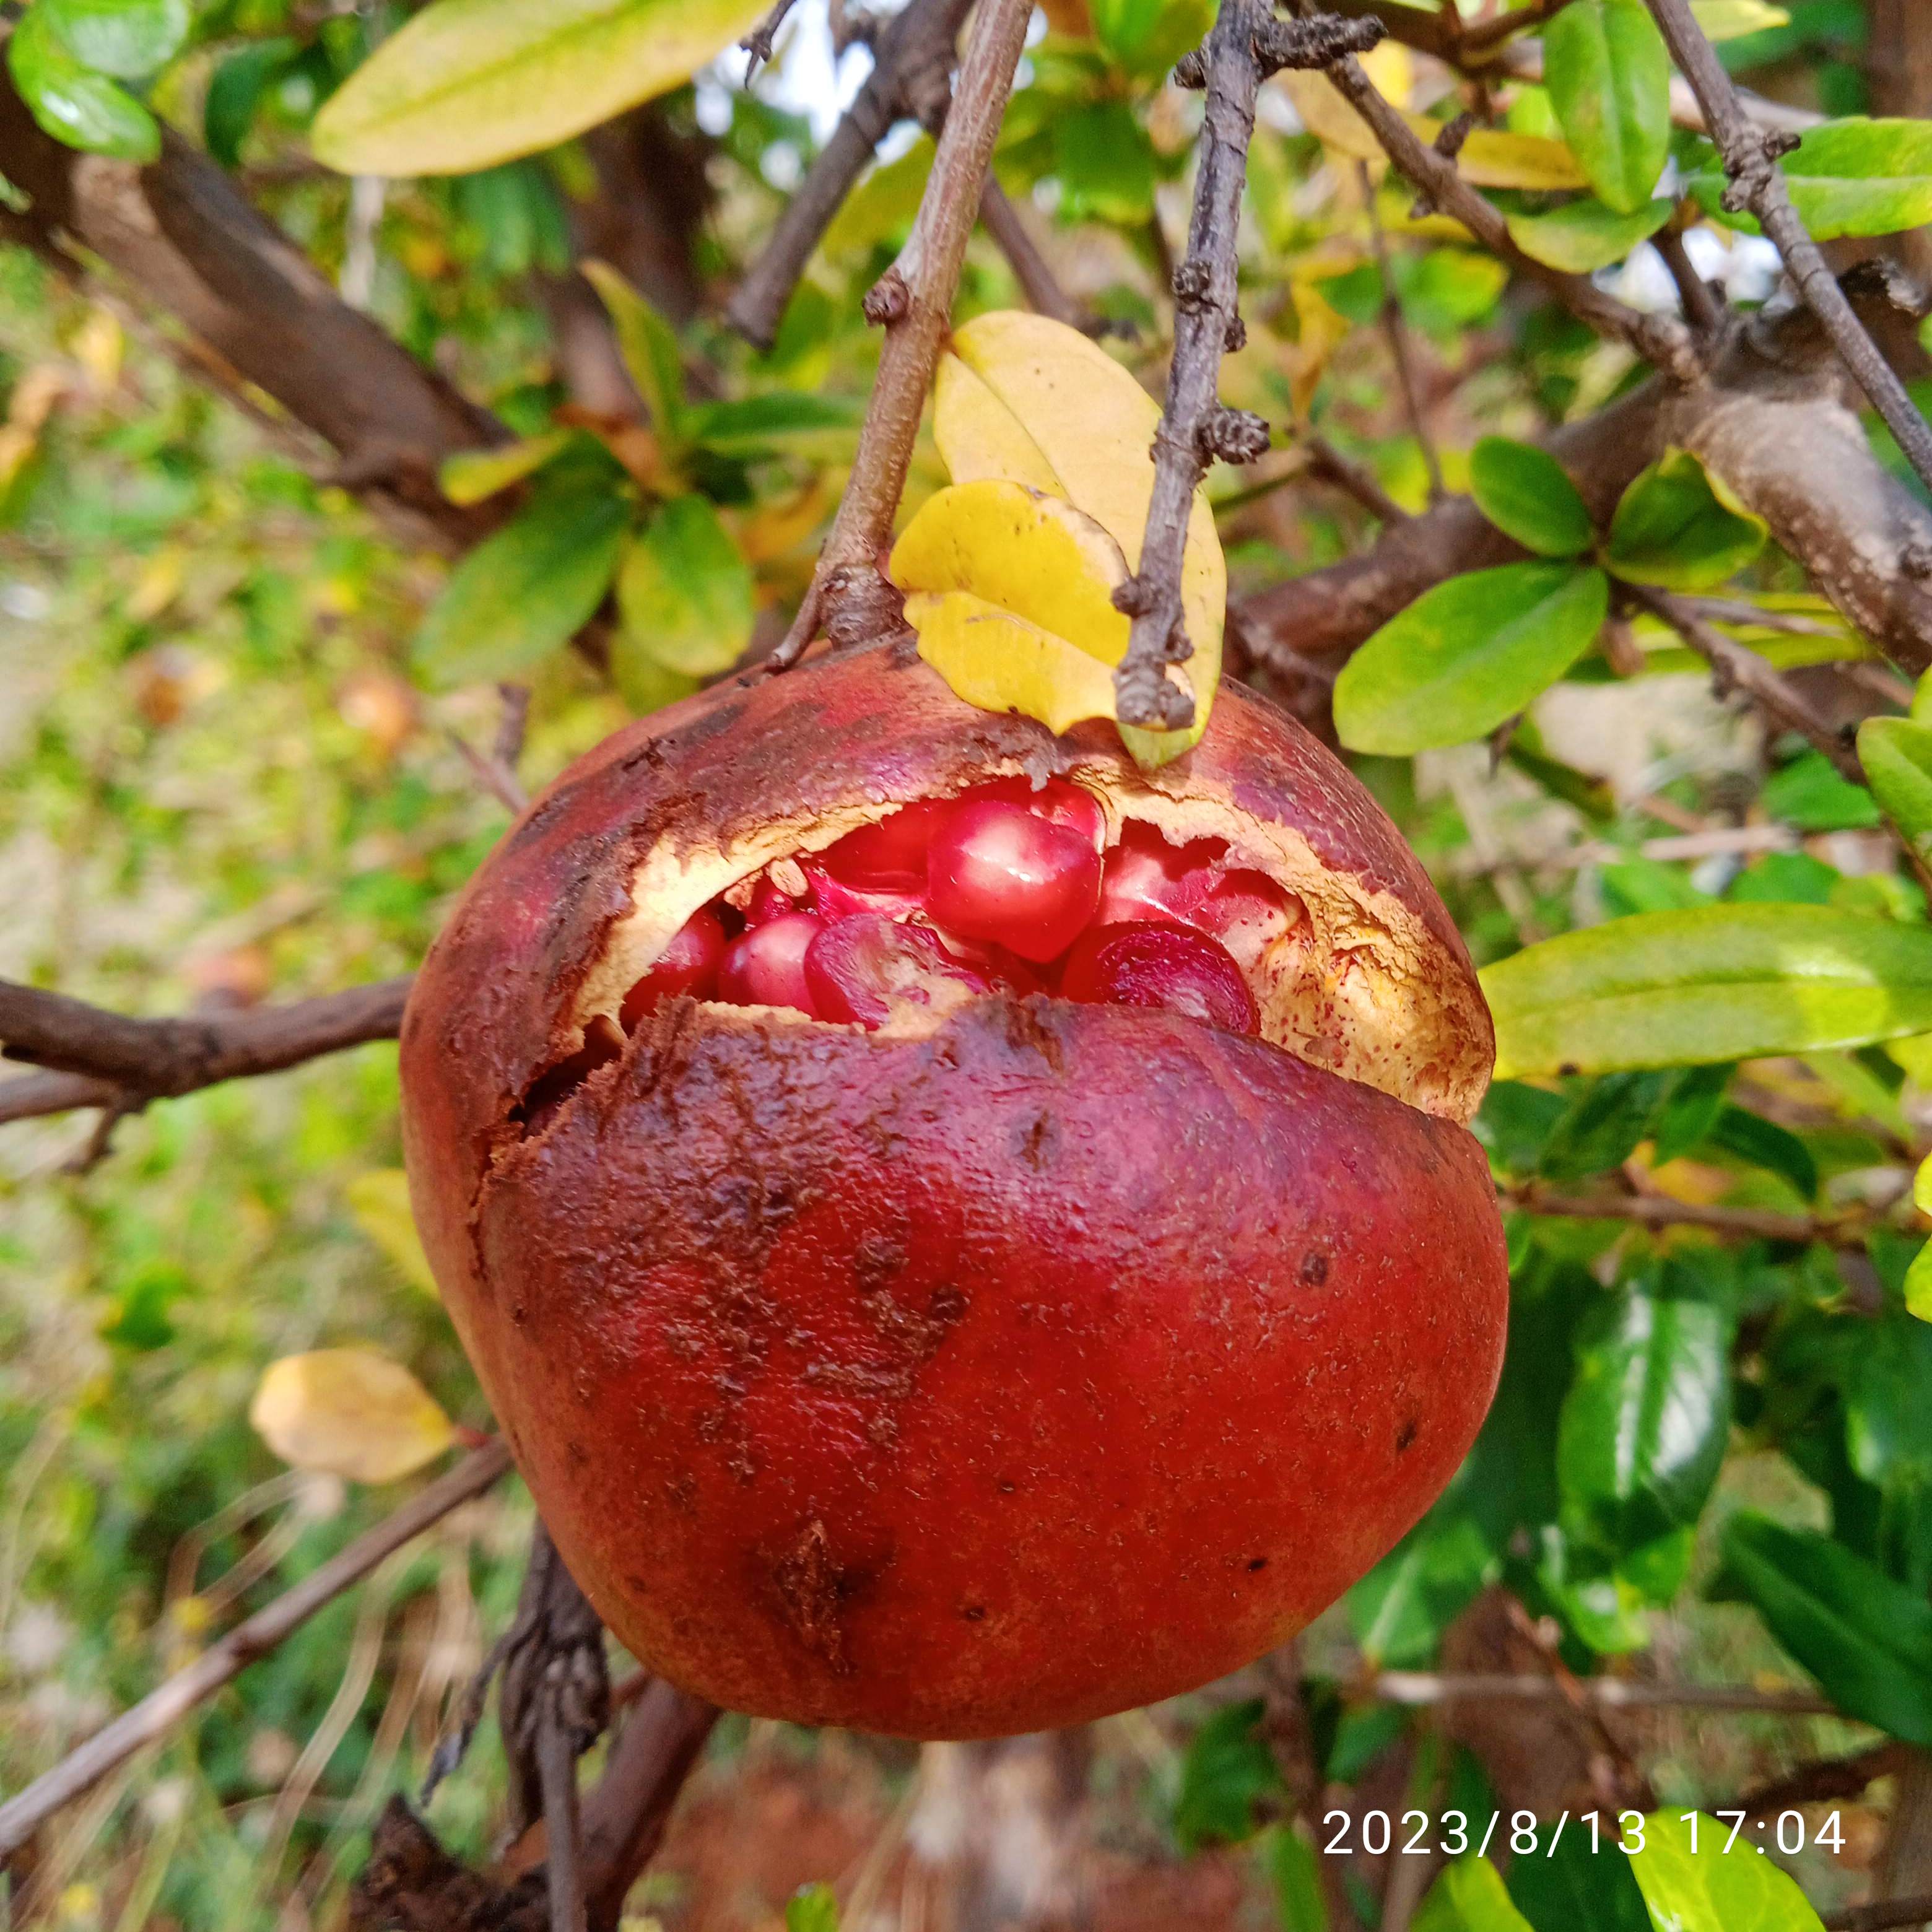
Label: Bacterial_Blight